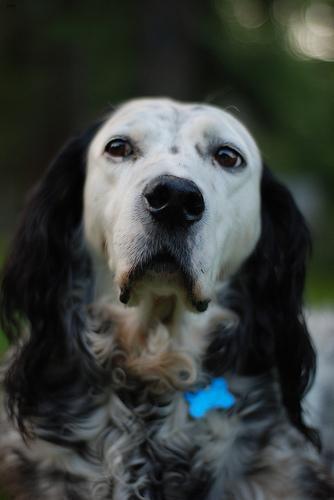
english setter